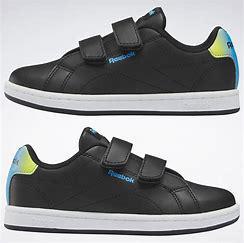
Brand: Reebok
Model: Royal Complete CLN 2